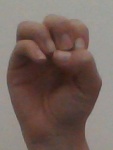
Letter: ha